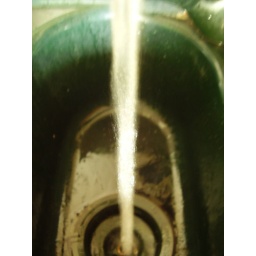
Water coming out the tap in the kitchen sink